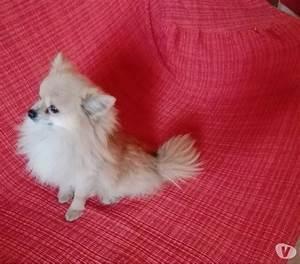
dog